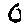
Label: 0